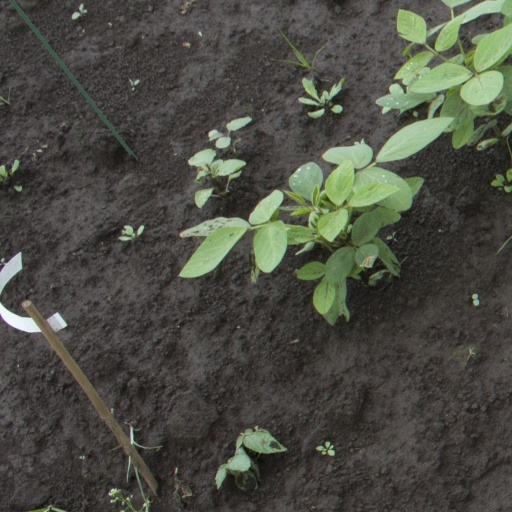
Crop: soybean